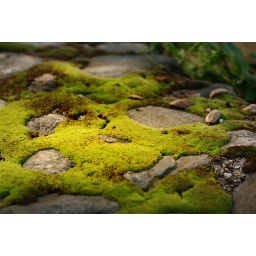
River stone wall in the lower Arroyo after a month of rains.